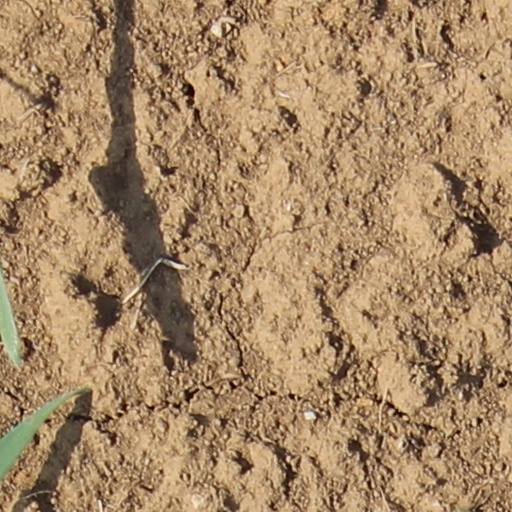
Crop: wheat